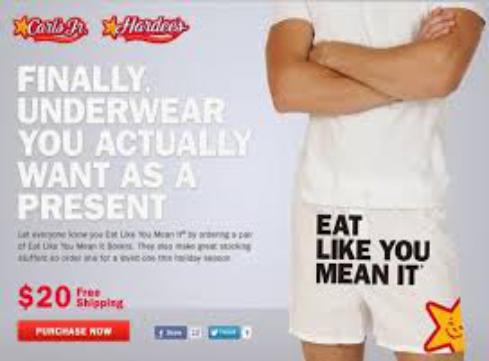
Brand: Hardee's
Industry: Food